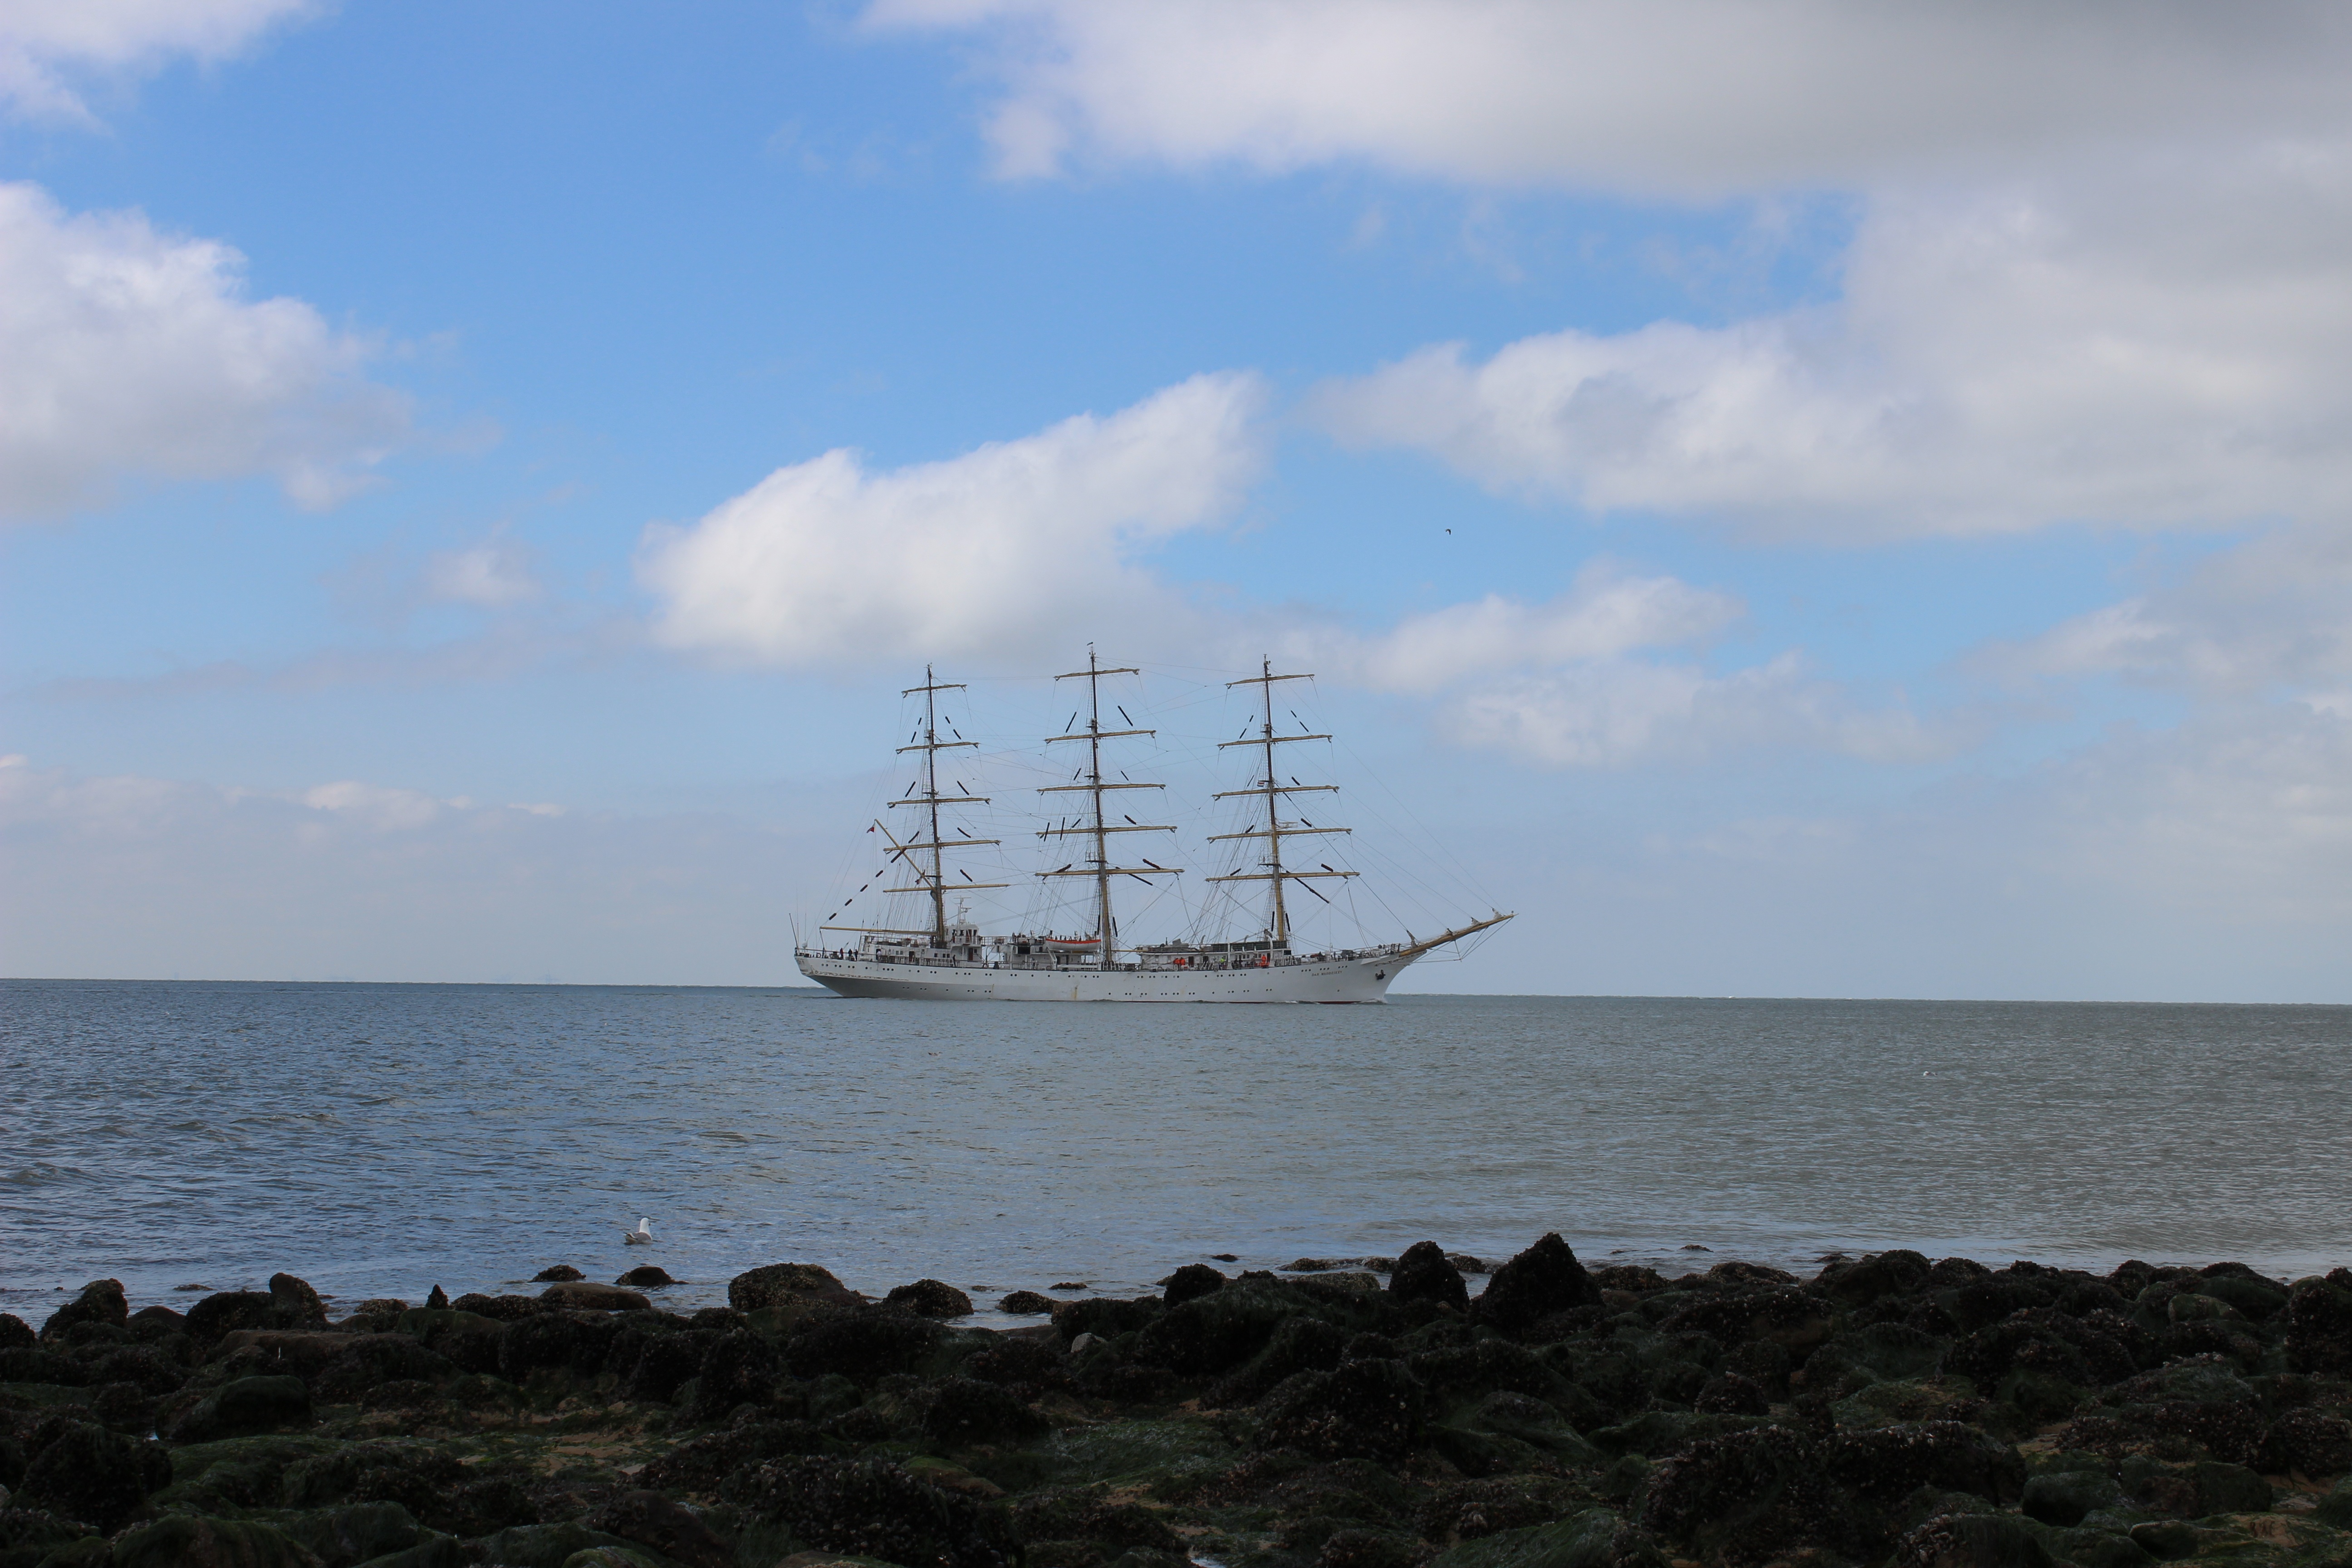
beach, sea, coast, ocean, horizon, cloud, boat, shore, ship, vehicle, tower, bay, sailboat, background, sail, watercraft, sailing ship, tall ship